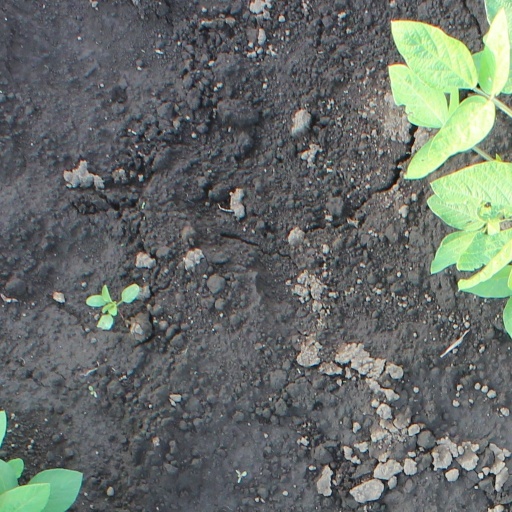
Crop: soybean